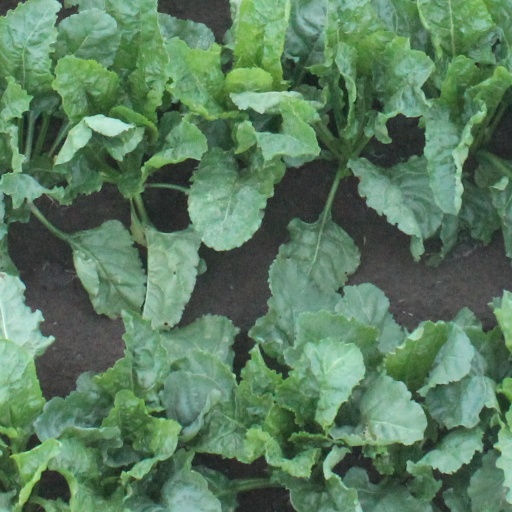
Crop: sugar beet